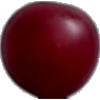
Label: Cherry Wax Red 1